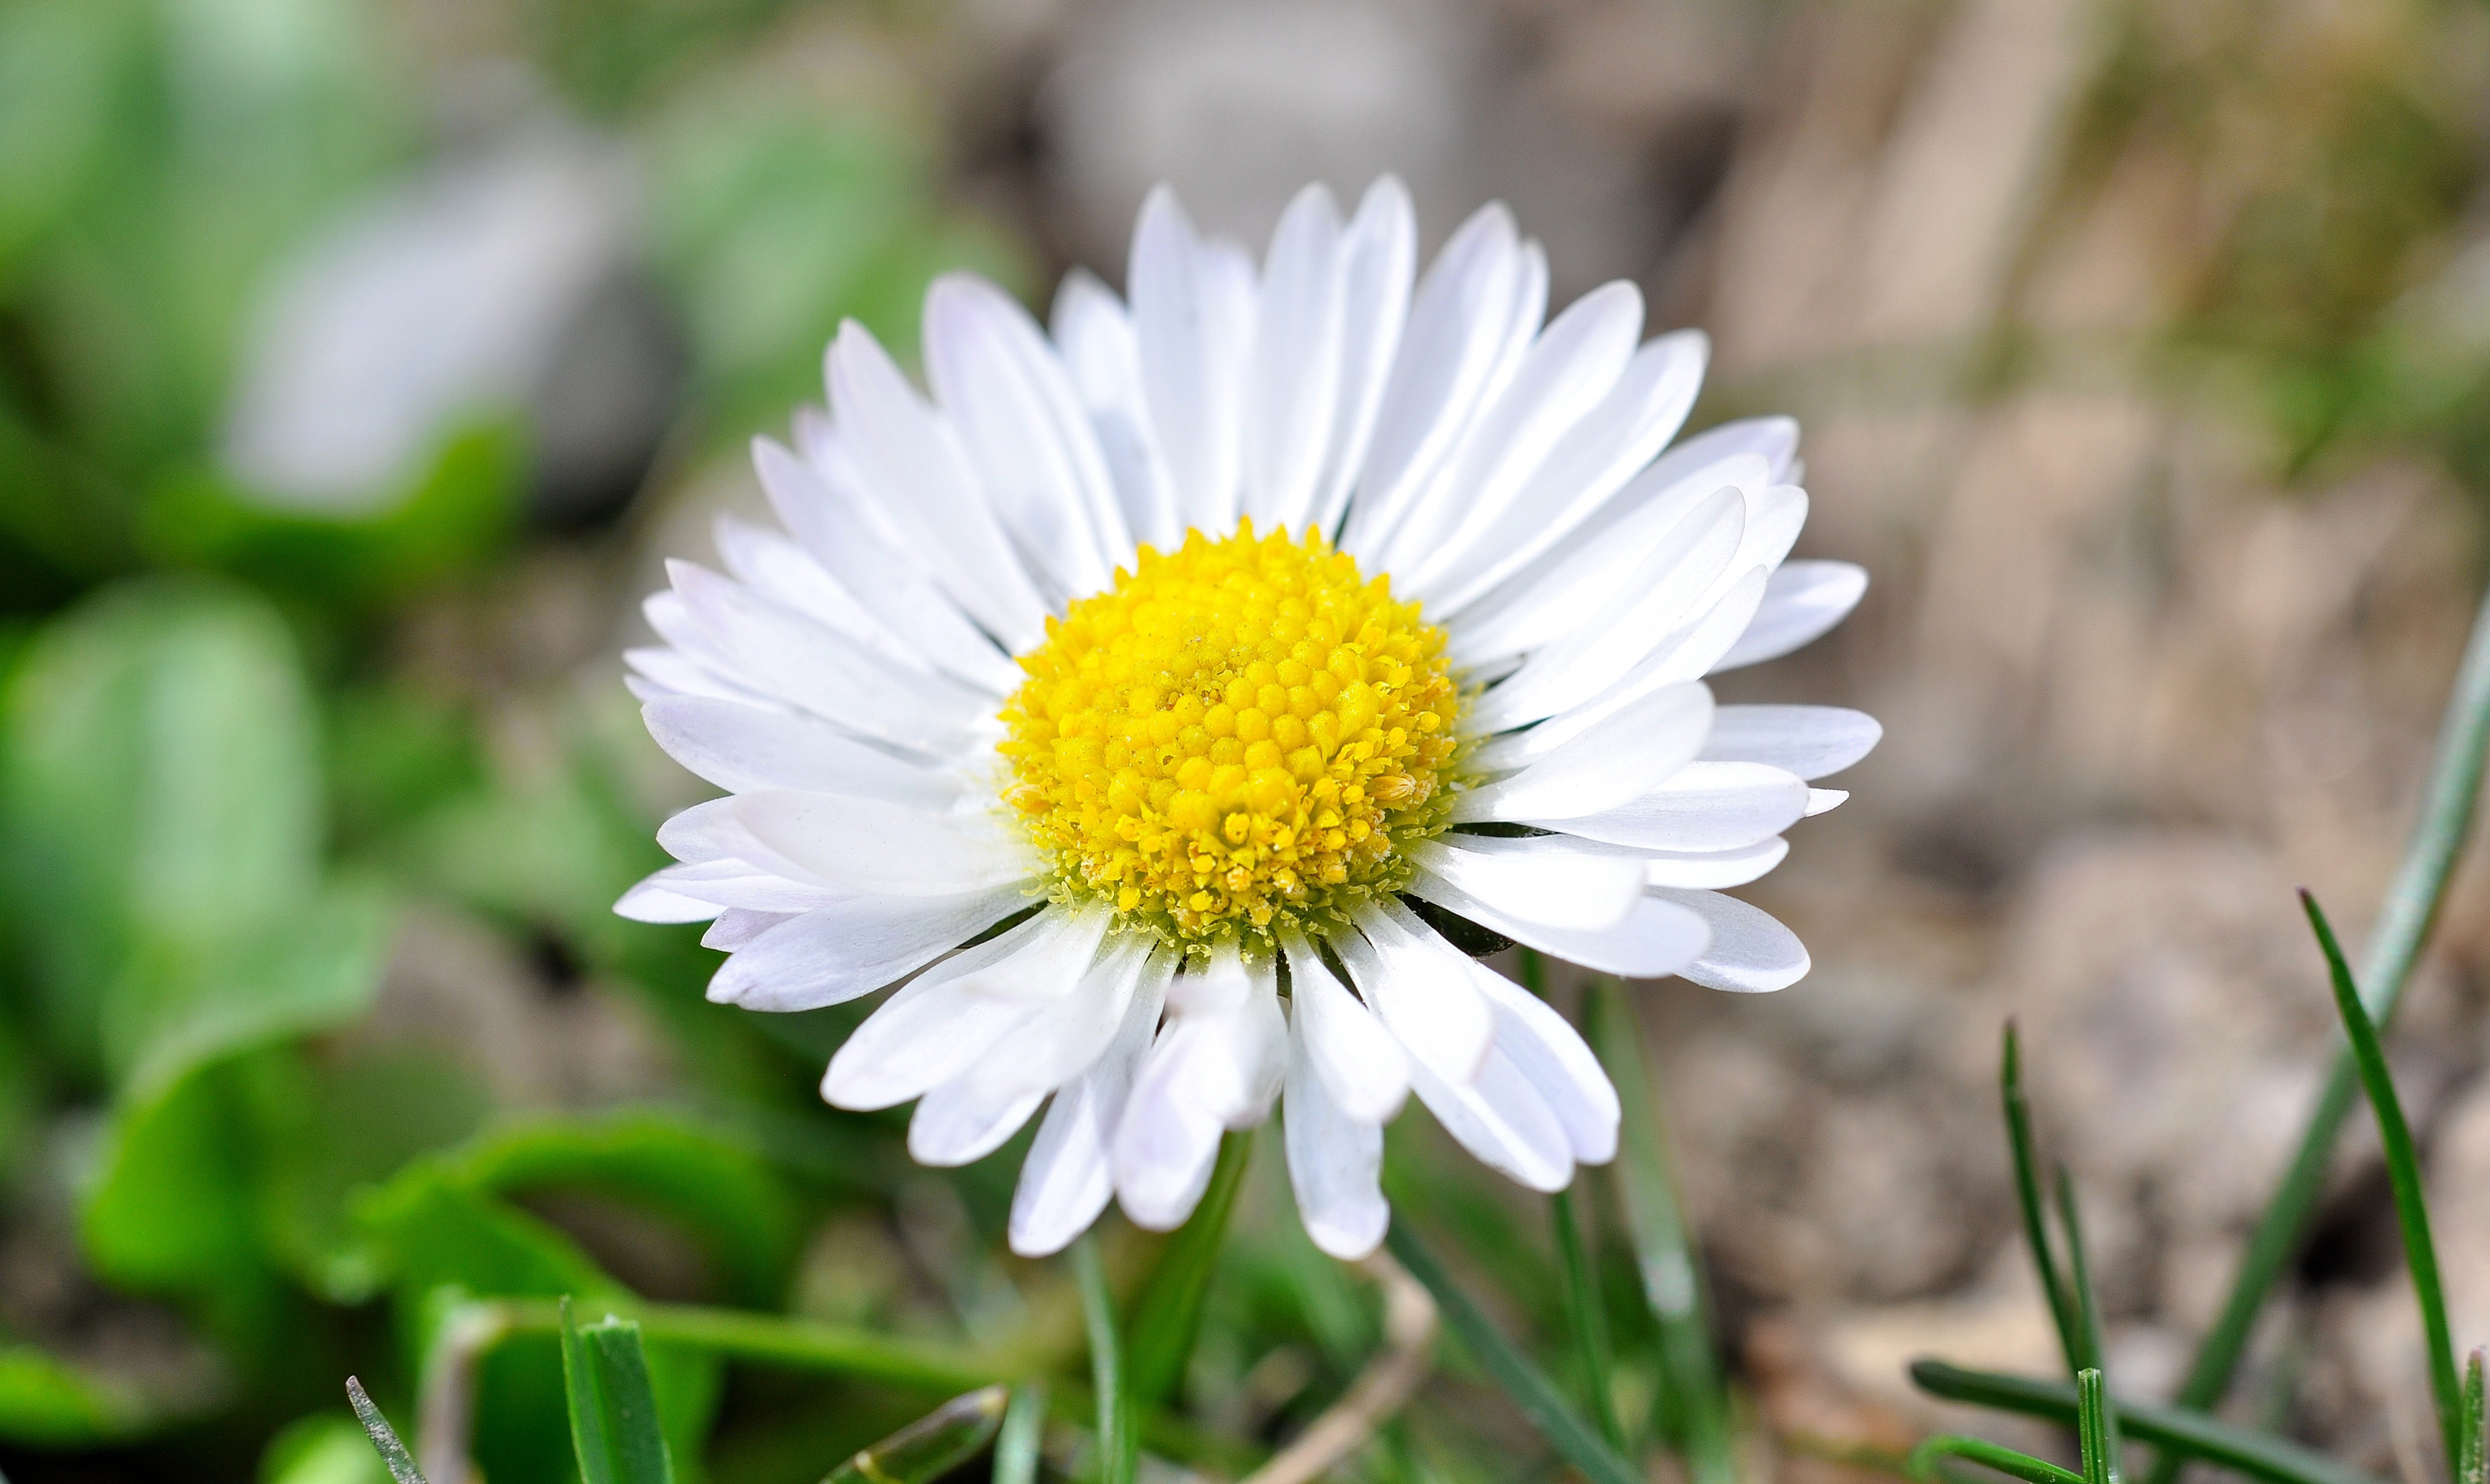
nature, grass, blossom, plant, field, meadow, flower, petal, bloom, daisy, spring, botany, garden, close, flora, wildflower, close up, early bloomer, macro photography, harbinger of spring, flowering plant, daisy family, geese flower, oxeye daisy, land plant, chamaemelum nobile, marguerite daisy